Henry Cox

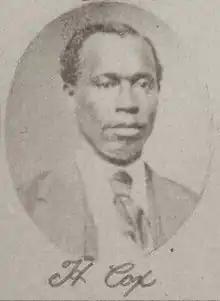
Photographic portrait of Henry Cox, from the 1871–1872 Virginia General Assembly montage

Henry Cox (December 1832 - ?) was an American shoemaker and politician, who served as a state legislator in Virginia. He served several terms in the Virginia House of Delegates. He represented Dinwiddie County. He married and had two daughters.